Still Alice

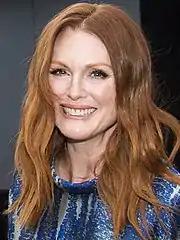
Julianne Moore's performance won her the Academy Award for Best Actress, the first of her career after four previous nominations.

On the review aggregator website Rotten Tomatoes, "Still Alice" holds an approval rating of 85% based on 206 reviews, with an average rating of 7.4/10. The site's consensus reads, "Elevated by a gripping performance from Julianne Moore, "Still Alice" is a heartfelt drama that honors its delicate themes with bravery and sensitivity." On Metacritic assigned the film a weighted average score of 72 out of 100 based on 41 critics, indicating "generally favorable reviews".